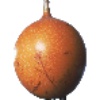
Label: Granadilla 1